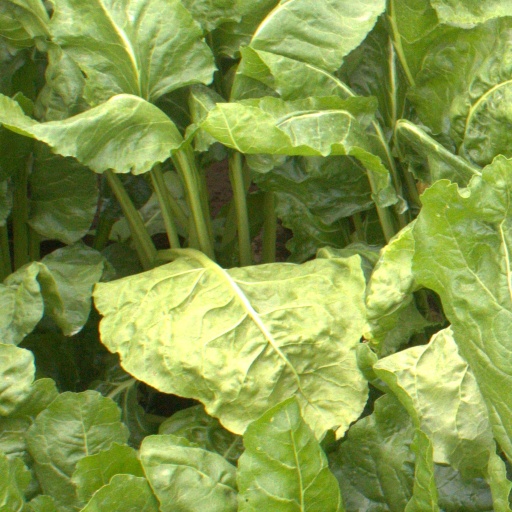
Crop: sugar beet